Logar Province

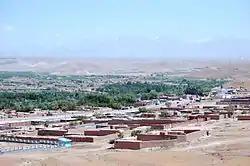
Puli Alam, the capital of Logar province.

Logar can be generally described as a relatively flat river valley in the north and central regions, surrounded by rugged mountains to the east, south, and southwest. The district of Azra, in the east, consists almost entirely of mountains, while travel to the Paktia Province to the south is limited to the Tera Pass, a 2896 m high road that was recently completed as part of the international reconstruction effort in Afghanistan. The Kabul-Khost Highway runs north–south through Logar Province, from the Mohammed Agha District.